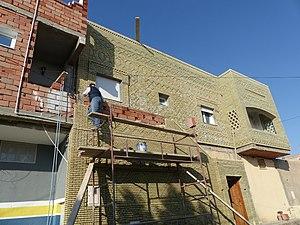
Chantier de construction à Tozeur
Tozeur est une ville tunisienne aux confins de l'Atlas et du désert du Sahara, la plus grande des cinq oasis que compte le Jérid. Progressivement construite autour de sa palmeraie, elle est le chef-lieu du gouvernorat du même nom.